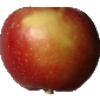
Label: Apple Braeburn 1